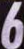
Number: 6